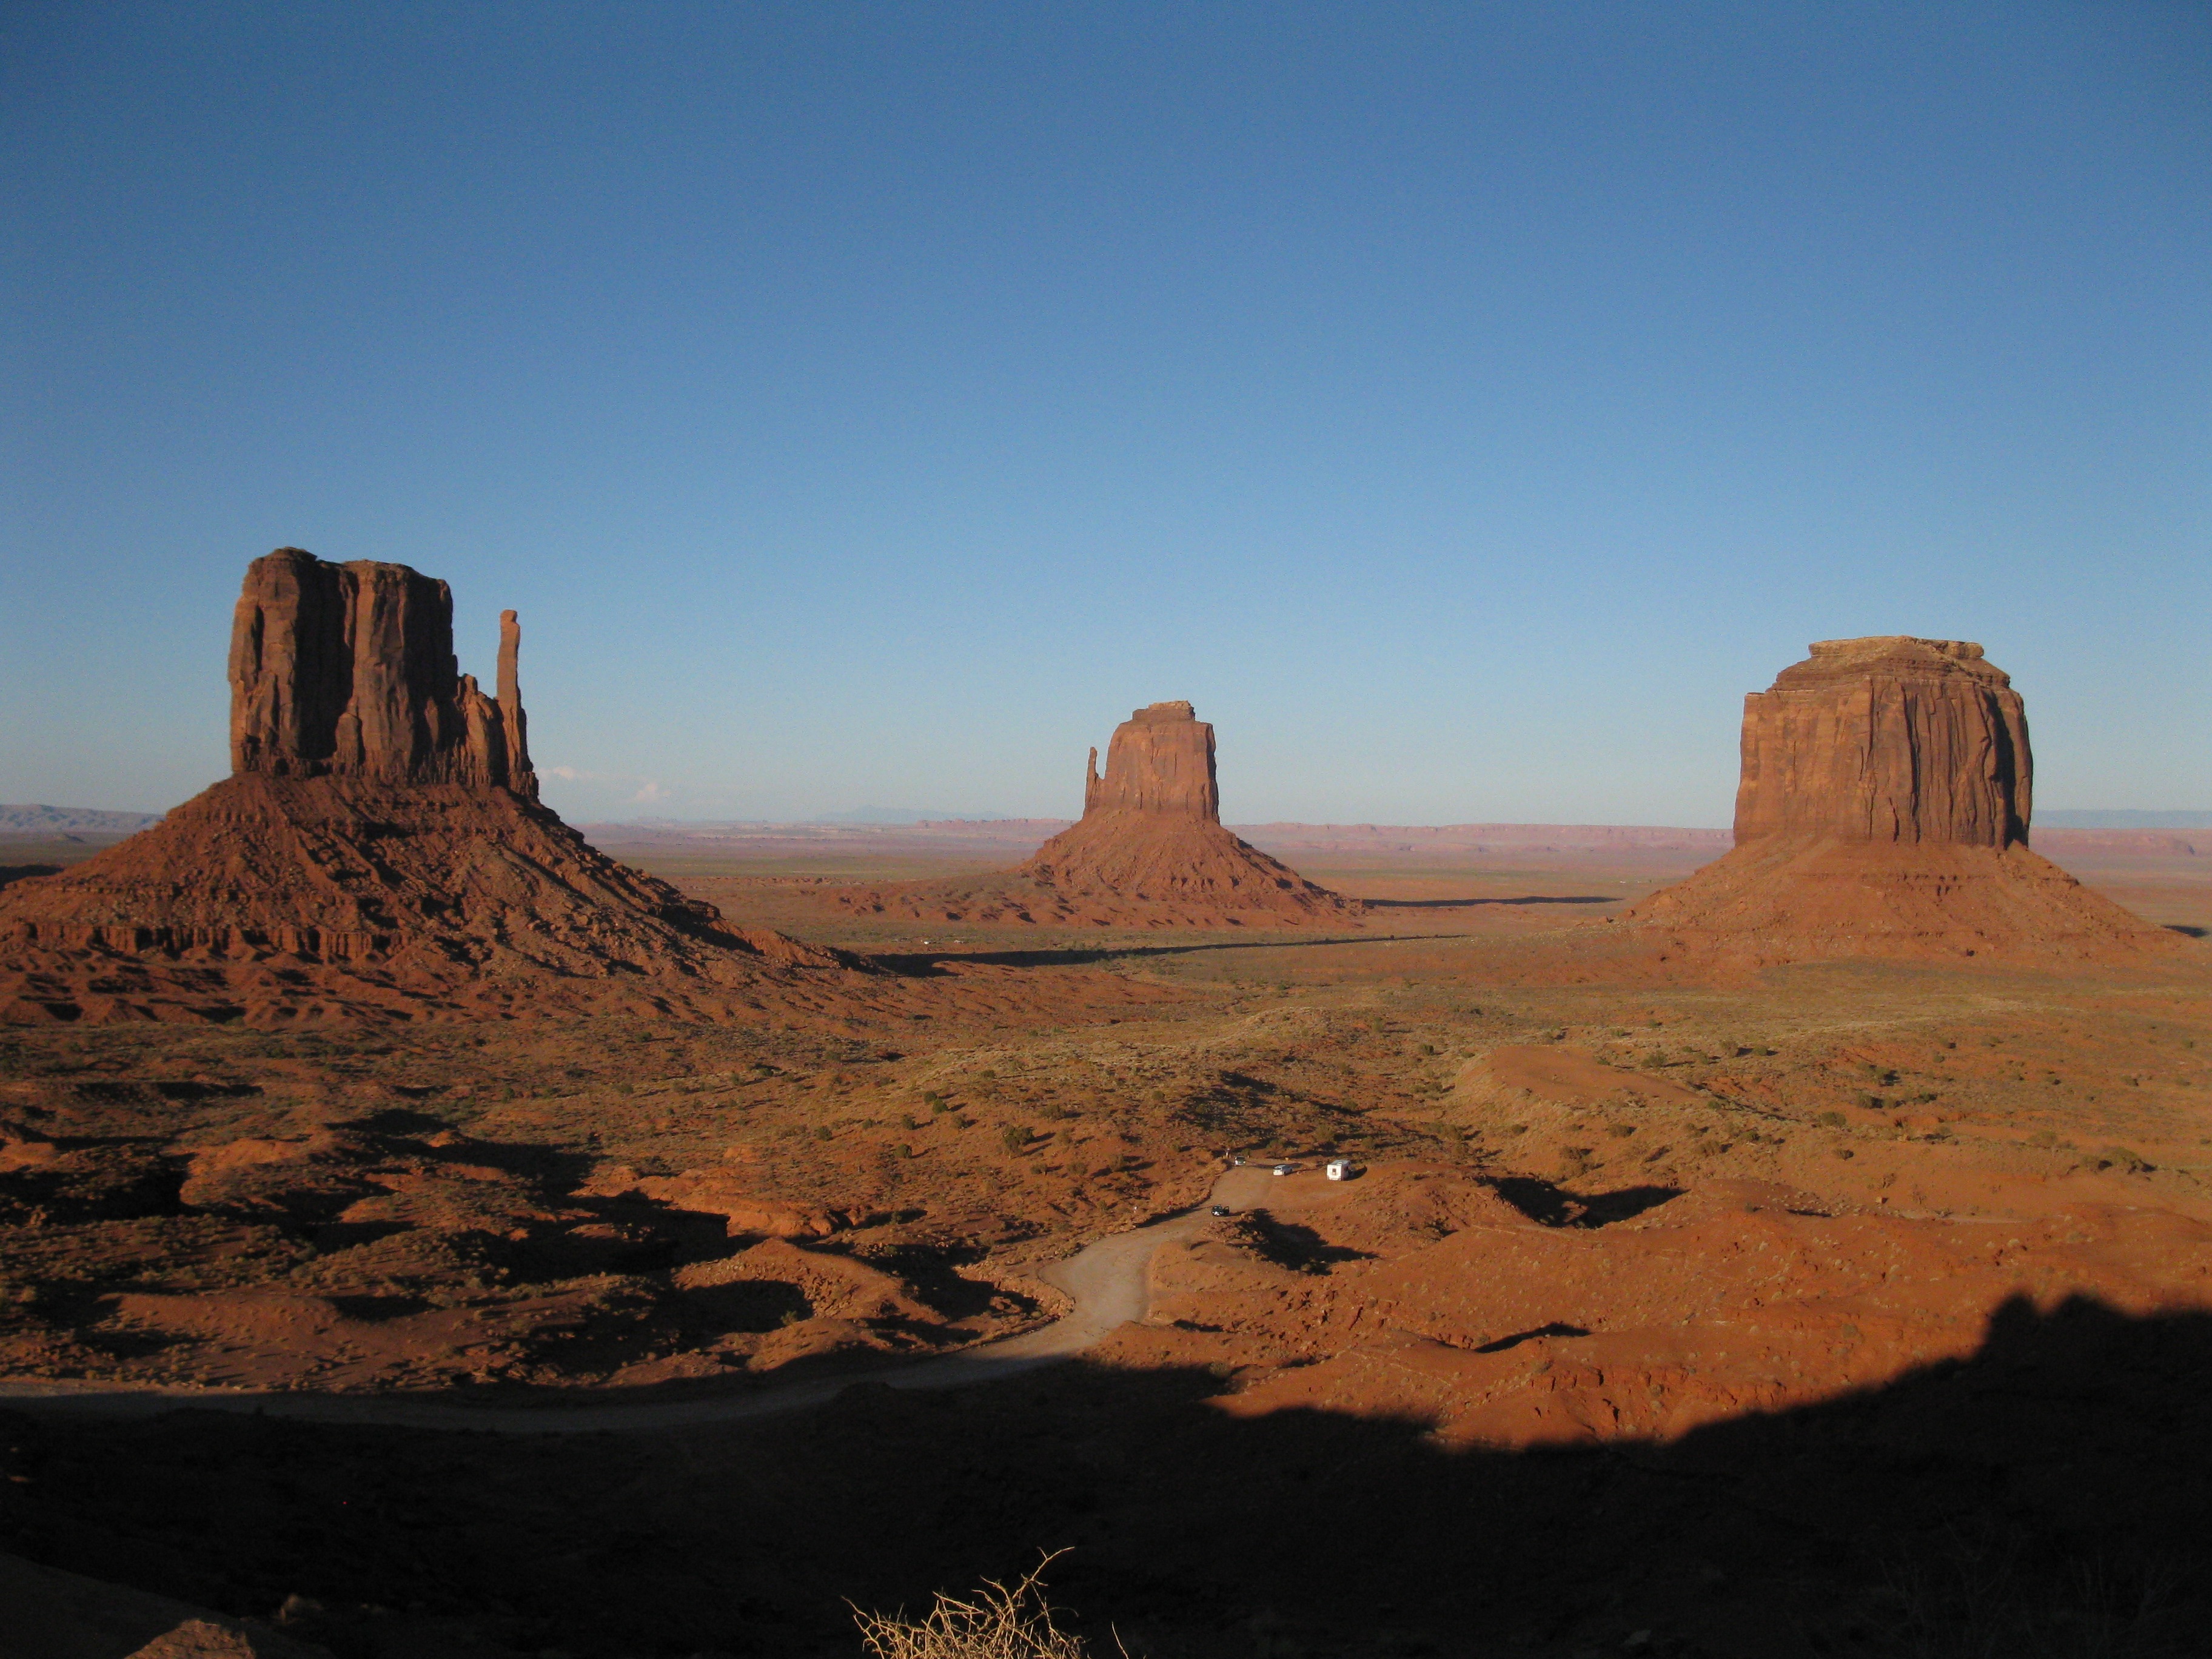
landscape, rock, desert, valley, monument, formation, arch, america, material, geology, mountains, badlands, plateau, sahara, wadi, butte, monument valley, wild west, ancient history, natural environment, geographical feature, aeolian landform